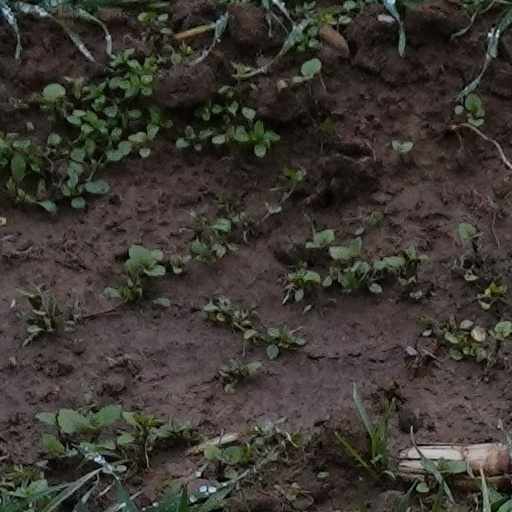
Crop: wheat